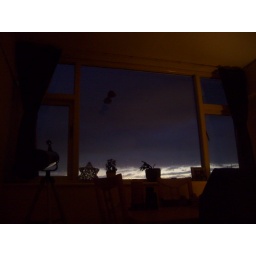
A dark cloud hangs over this house